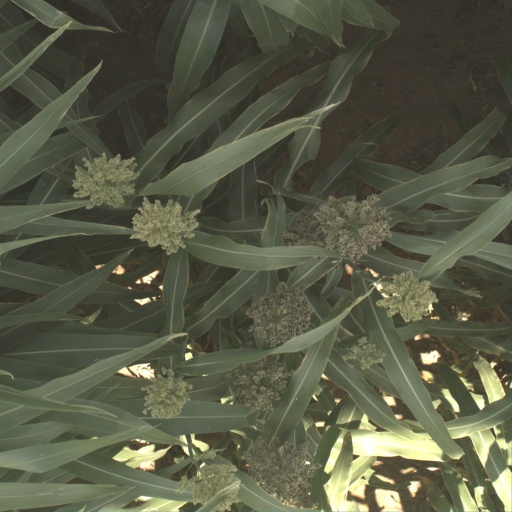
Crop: sorghum